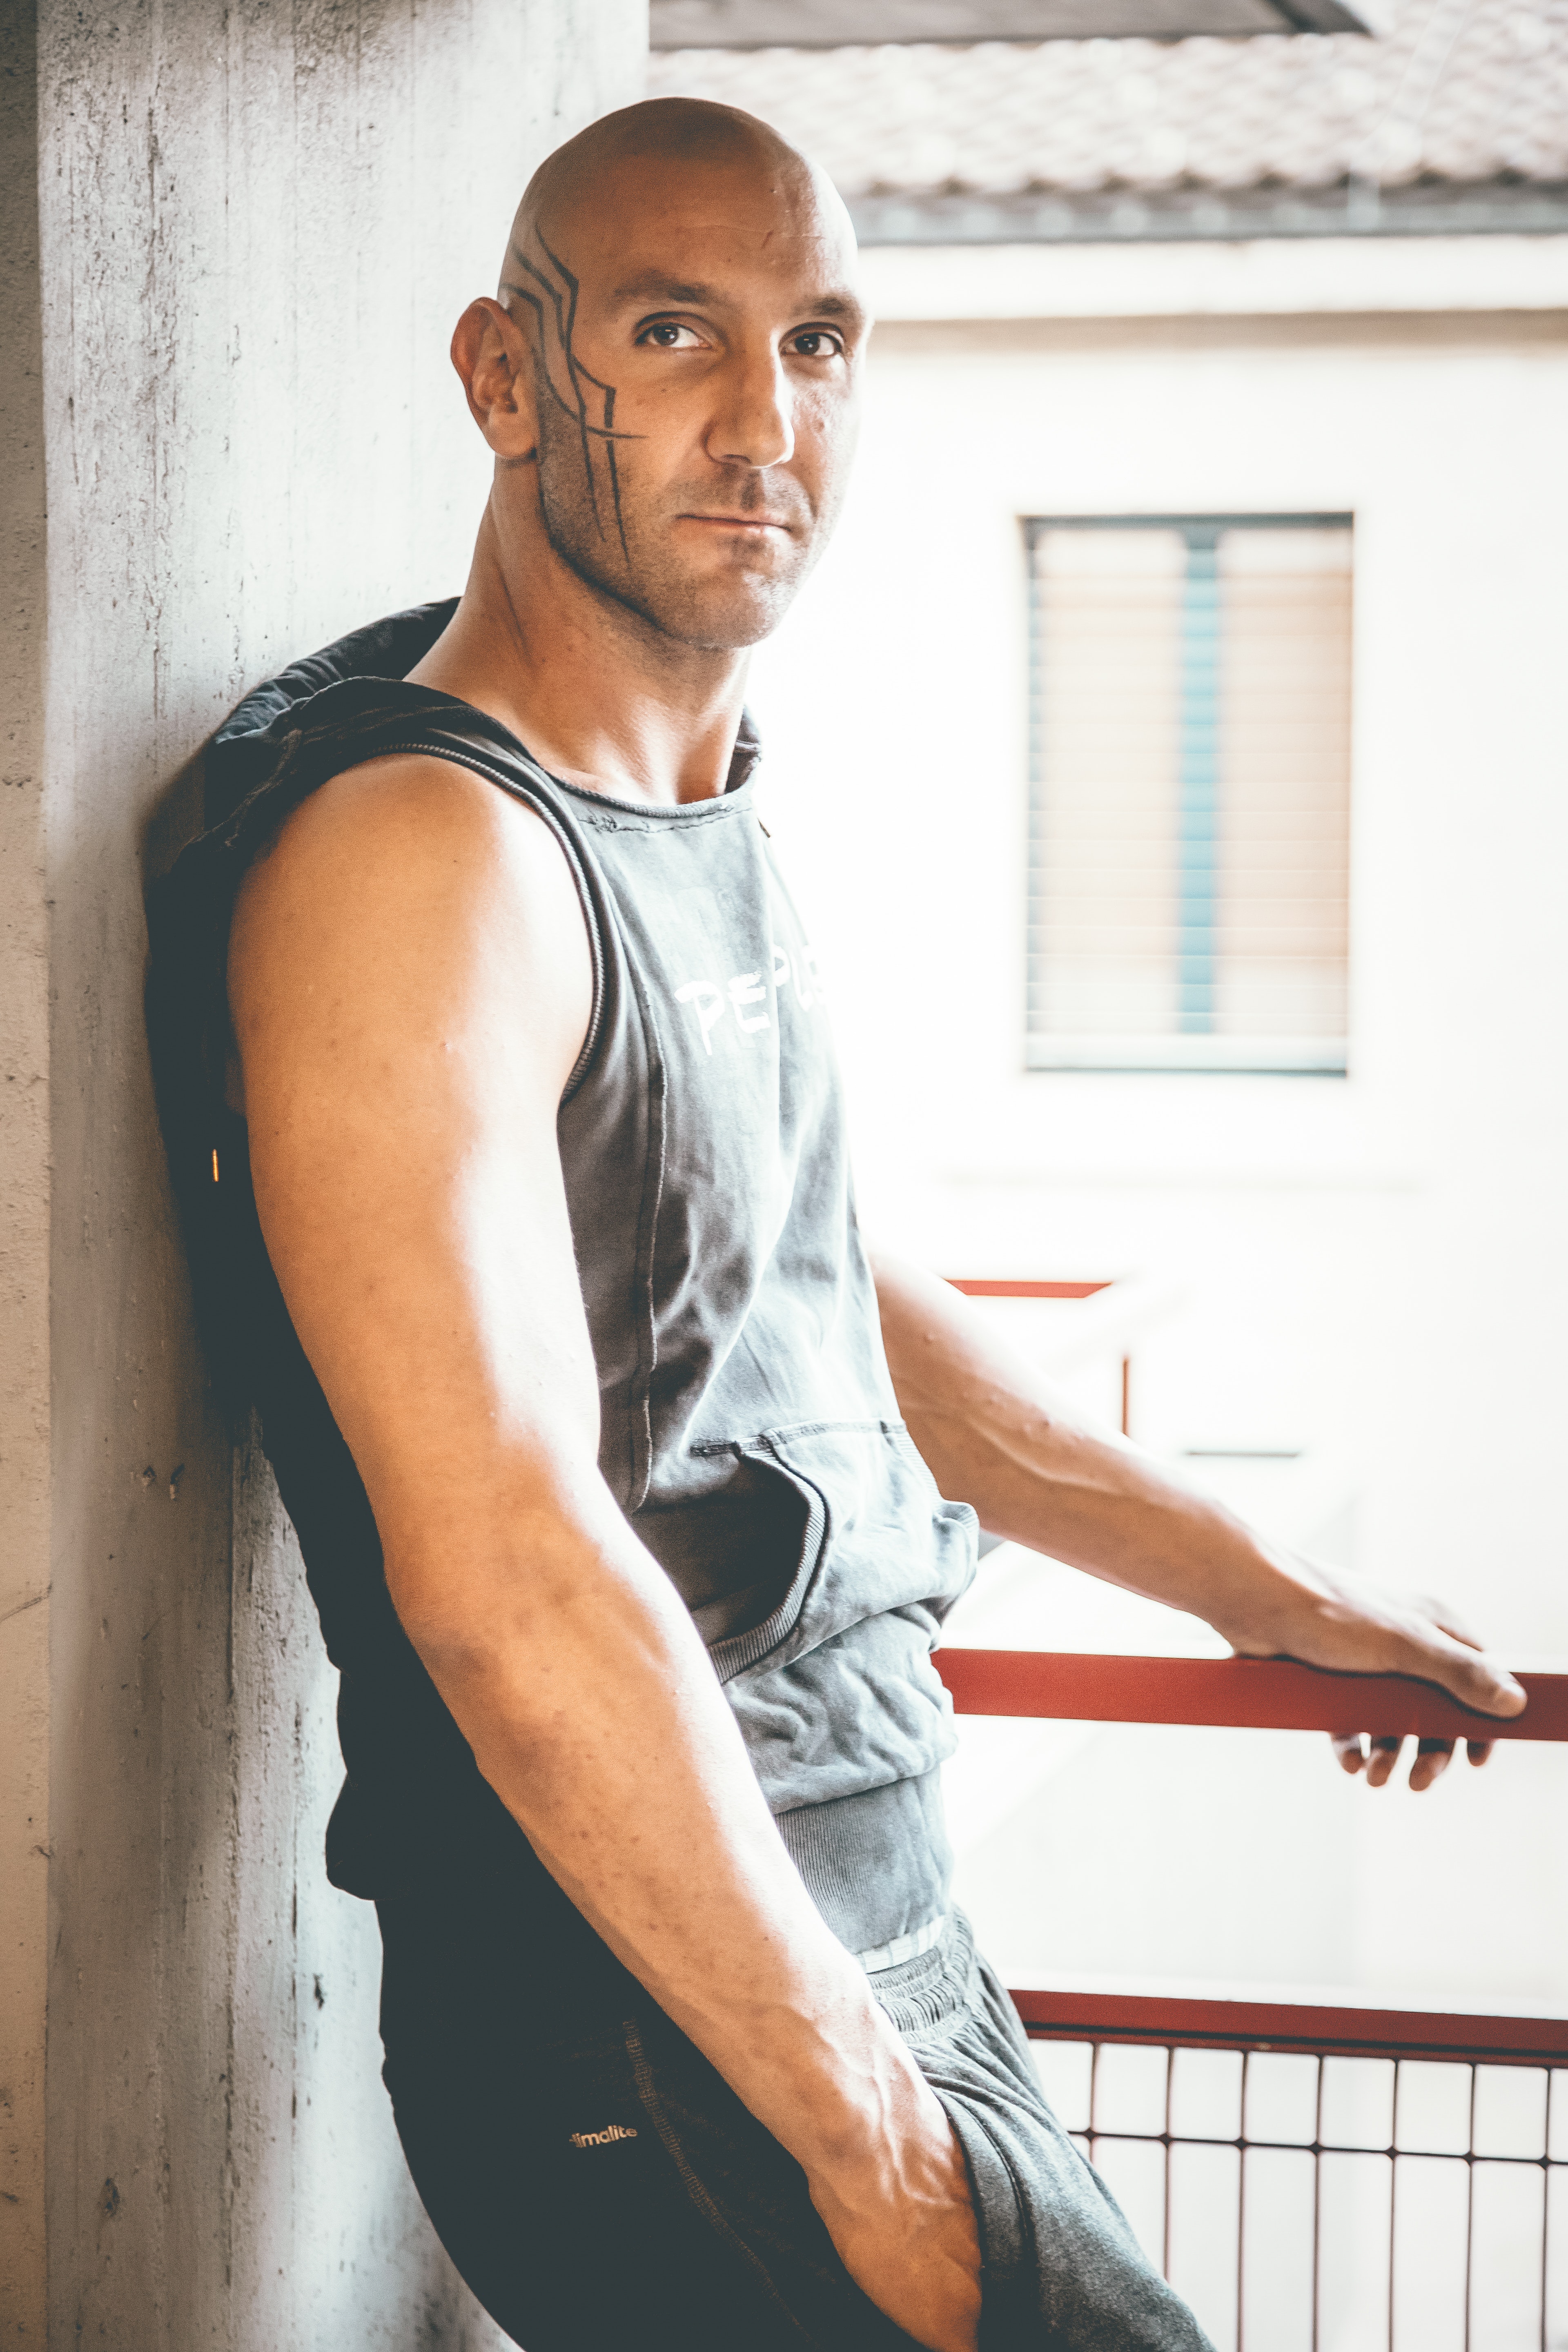
cool, muscle, model, photo shoot, fashion, arm, sleeveless shirt, photography, t shirt, outerwear, Barechested, undershirt, chest, sportswear, top, flash photography